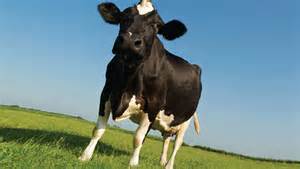
Label: mucca